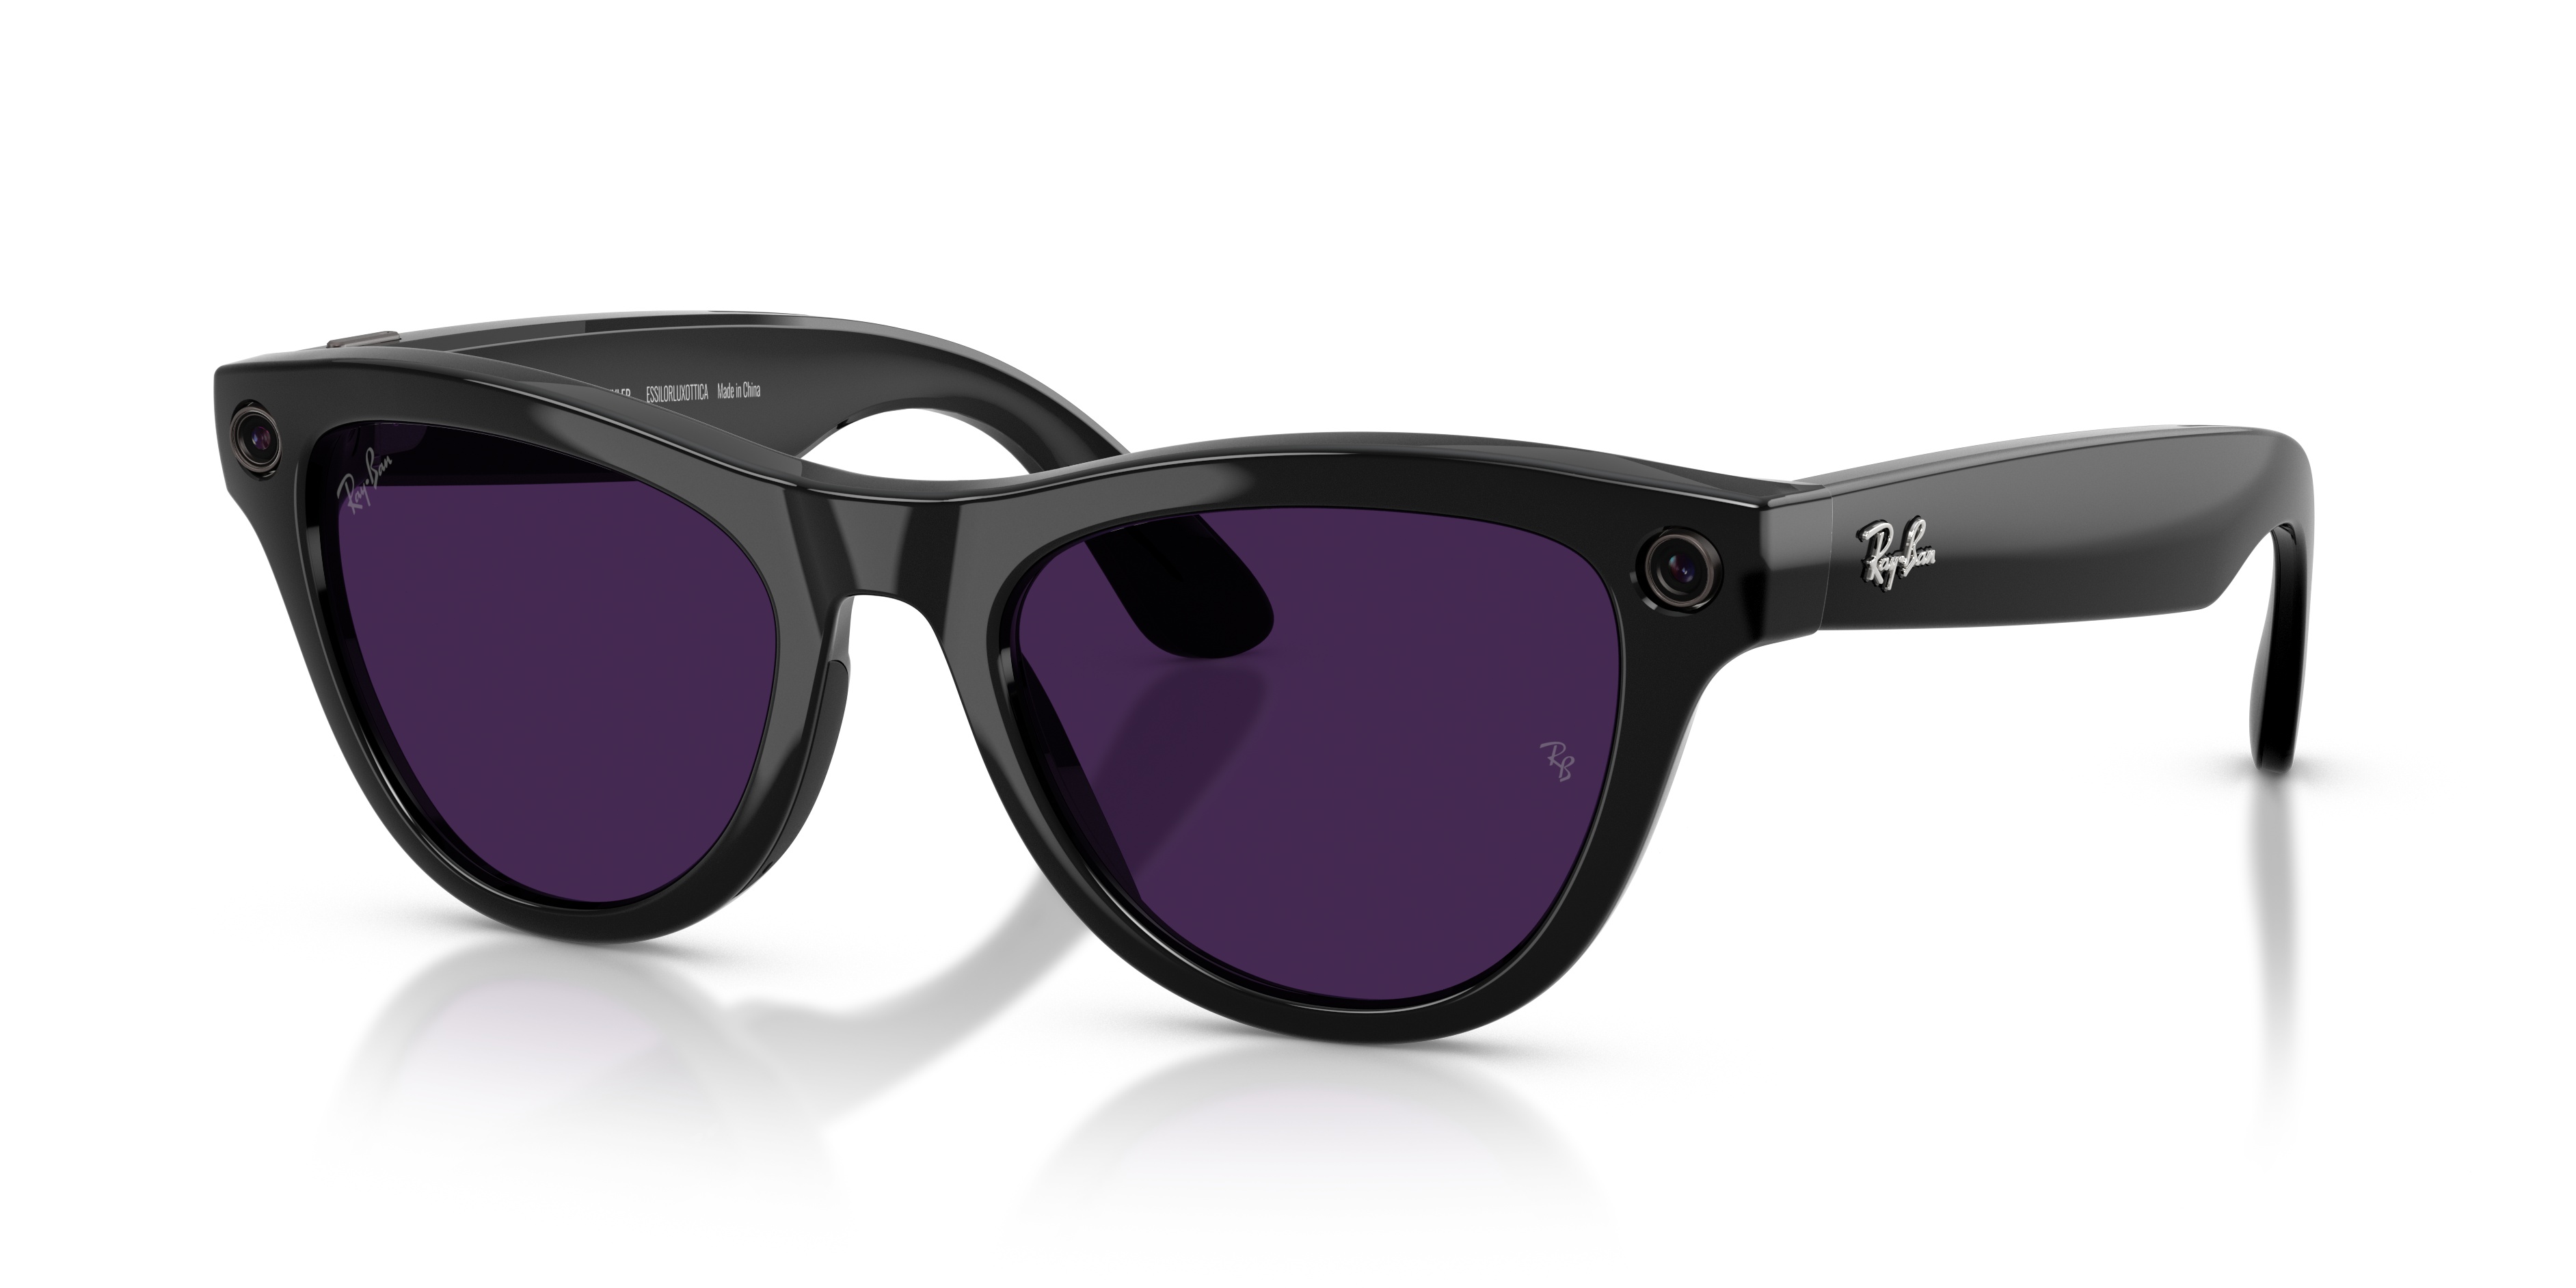
Ray-Ban - Meta Skyler Gen 2 (Shiny Black | Clear/Amethyst Transitions®)
Brand: Ray-Ban
Please be advised Ray-Ban Meta are not eligible for discounts/promotions All Ray-Ban Meta frames are considered final sale. Model: RW4014 (601/CH) 52-20 Gender: Unisex Frame Size (mm): Lens Width Bridge Temple Lens Height 52 20 150 42 Frame Material: Injected Frame Description: Ray-Ban Meta Skyler smart glasses are designed to unlock new possibilities in how you see the world. The lightweight frame is integrated with AI-enhanced wearable tech, so you can listen, call, capture and livestream without disconnecting from what’s happening around you. Drawing on our 60's archive and the Golden Age of air travel, the Skyler shape is inspired by an era of iconic jet-set style. Its wider front and gentle curves are designed to suit most faces. CAMERA - Record videos in 3K Ultra HD for the highest resolution. Capture moments in sharper detail than with Gen 1 glasses, and relive the memories on screens big or small. AUDIO - Bluetooth connected speakers built into the arms of the glasses deliver sound only you can hear, while 5 built-in microphones pick up crisp audio for phone calls. META AI - Get real-time info and suggestions with Meta AI. Ask your AI glasses about landmarks you pass by, for recipes while on the go and even to remind you where you parked. CONTROLS - Take video calls, send text or voice messages and make phone calls—all hands-free. Sound your best on calls with 90% of background noise blocked. Lens: Clear/Amethyst Transitions® Our collection of clear, sun and light-intelligent lenses features the latest innovations for every lifestyle. Any and all prescriptions can be filled at Good See Co. Included with your order Cleaning Cloth Charging Case Shipping: Occasionally out of stock Ray-Ban frames have to be special ordered, please allow 4-7 business days for delivery. Warranty: 1 Year Manufacturer Ray-Ban frames can be manufactured in either Italy or China. Authorized Ray-Ban Dealer << back to Ray-Ban Meta Gen 2 Collection
Category: Electronics > Computers > Smart Glasses